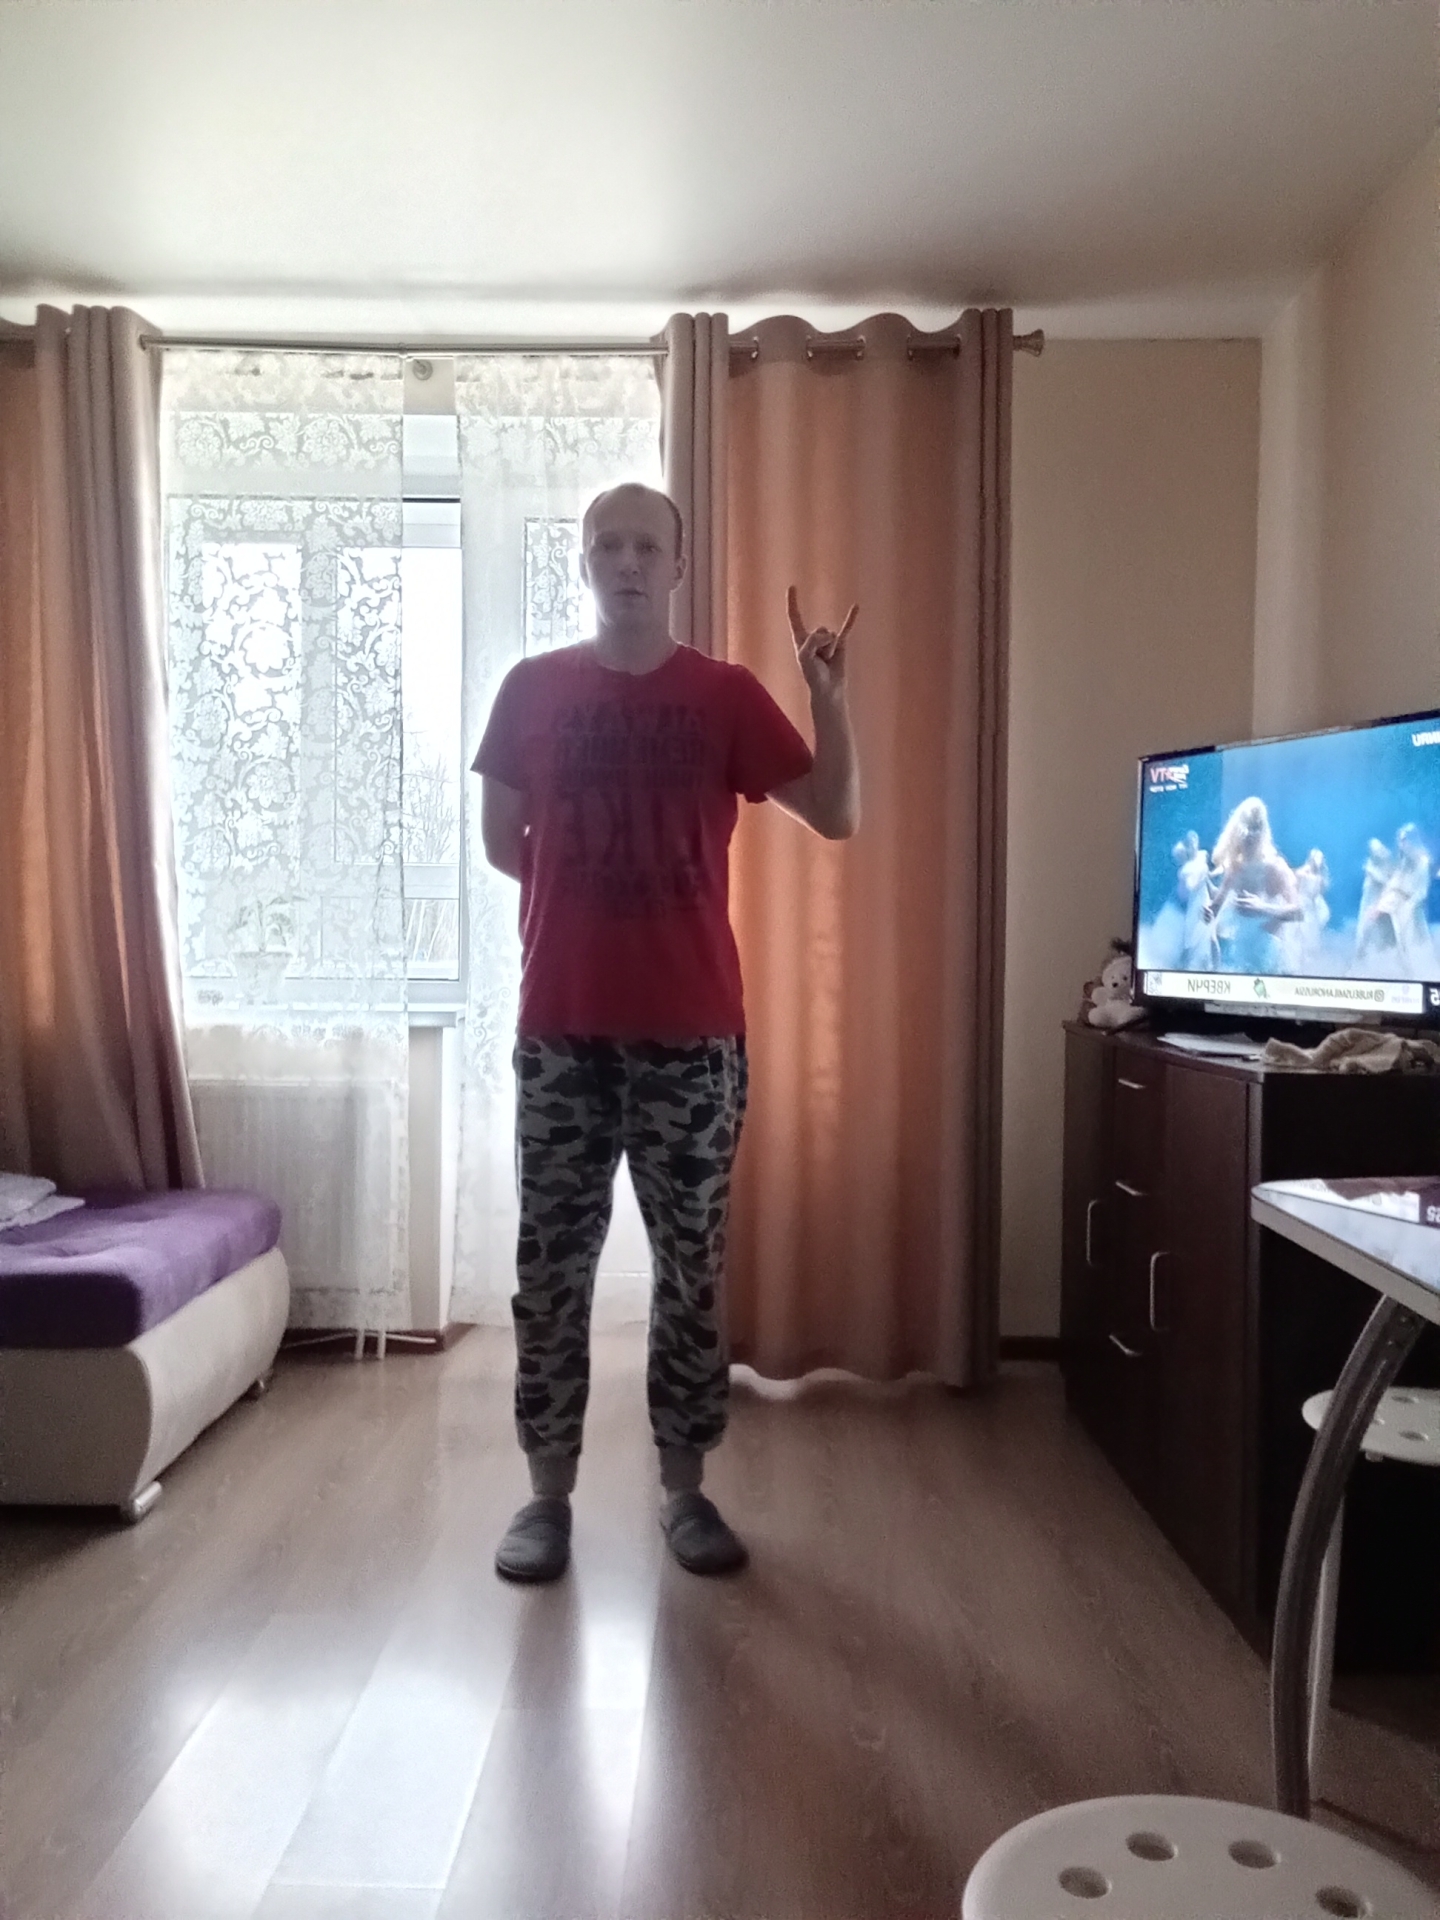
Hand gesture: rock